George Fullerton (politician)

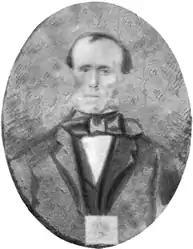

Dr. George Fullerton (1802 – 24 September 1883) was a Member of the Queensland Legislative Council.